Yankalilla, South Australia

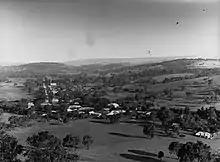
Yankalilla township, ca. 1924

The town grew rapidly between 1850 and 1870 and during this time Yankalilla became one of the five major towns in the colony of South Australia. A jetty was constructed on the coast to export the wheat grown in the district. The district council was officially proclaimed in 1854 and by the late 1860s the Yankalilla and Normanville had three flour mills, five stores, two breweries, four blacksmiths, three hotels and five churches.